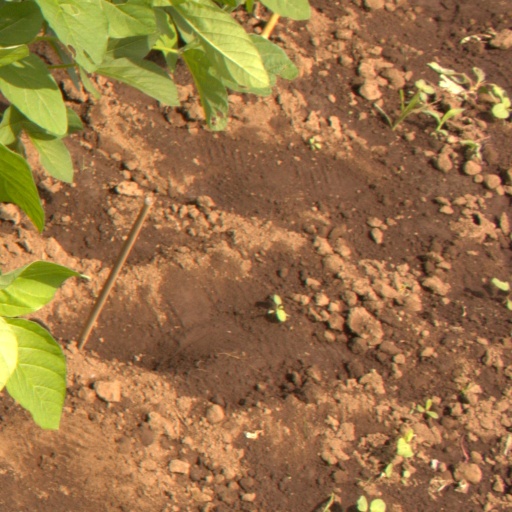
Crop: soybean